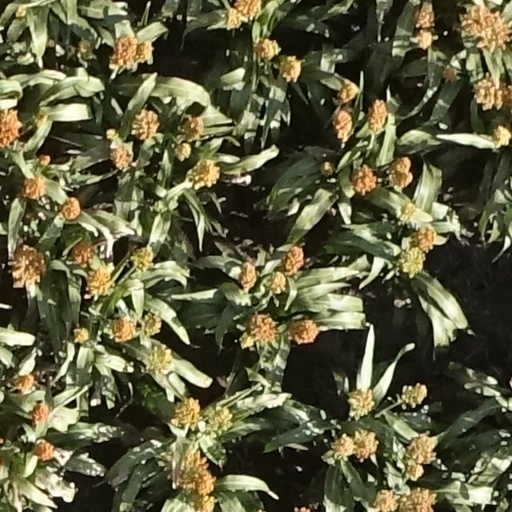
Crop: sorghum